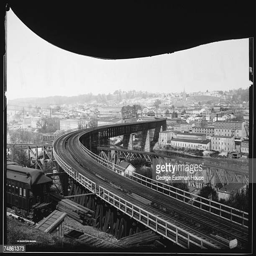
view along the rail bridge which spans the 1890s